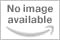
My Diva Girlz Womens Gold Glitter Bow Flats
Category: AMAZON FASHION
Channel your inner Diva wearing these fun and fashionable bow flats! The sparkling glitter upper features metallic trim and cap toe. Accented with a metallic bow that is sure to dress up your wardrobe, these are the perfect summer flats! A cushioned insole and rubber outsole complete this glamourous look! Available in Silver, Gold and Black Sizes 5 1/2 - 10 Suggested Size Chart Inside Heel to Toe Length Measures 5 1/2 - 9 1/4" 6 - 9 3/8" 6 1/2 - 9 5/8" 7 - 9 3/4" 7 1/2 - 9 7/8" 8 - 10" 8 1/2 - 10 1/8" 9 - 10 1/4" 10 - 10 1/2"
Features: Man-made | Fabulous Must Have Flats! | Sparkling Glitter Upper! | Easy Slip-On Style | Available in Silver, Gold and Black | Womens Sizes 5 1/2 - 10